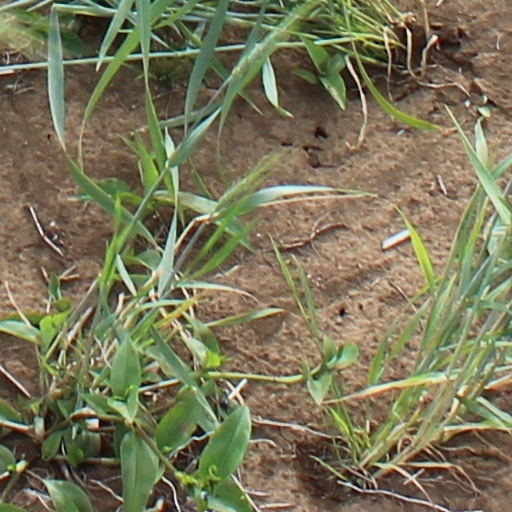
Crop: wheat